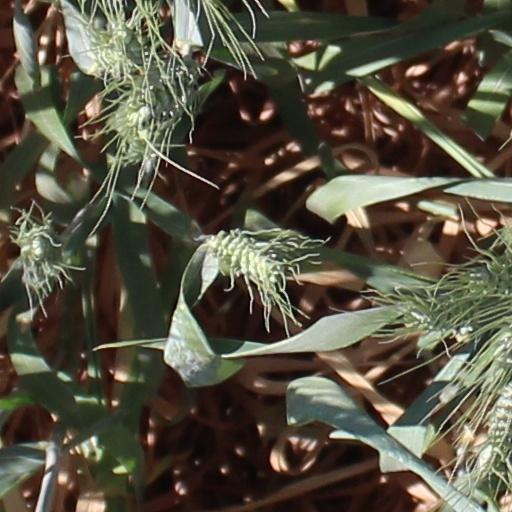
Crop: wheat